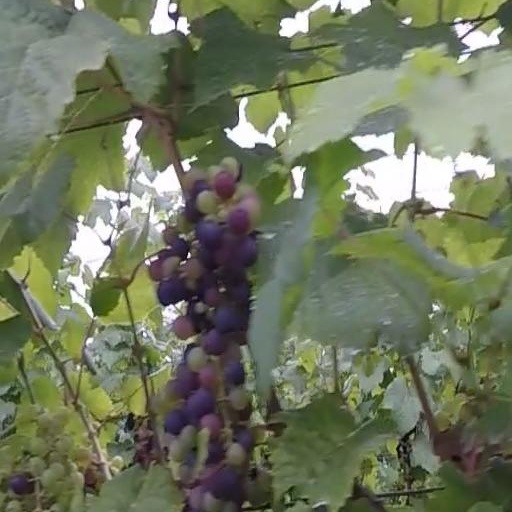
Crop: grape